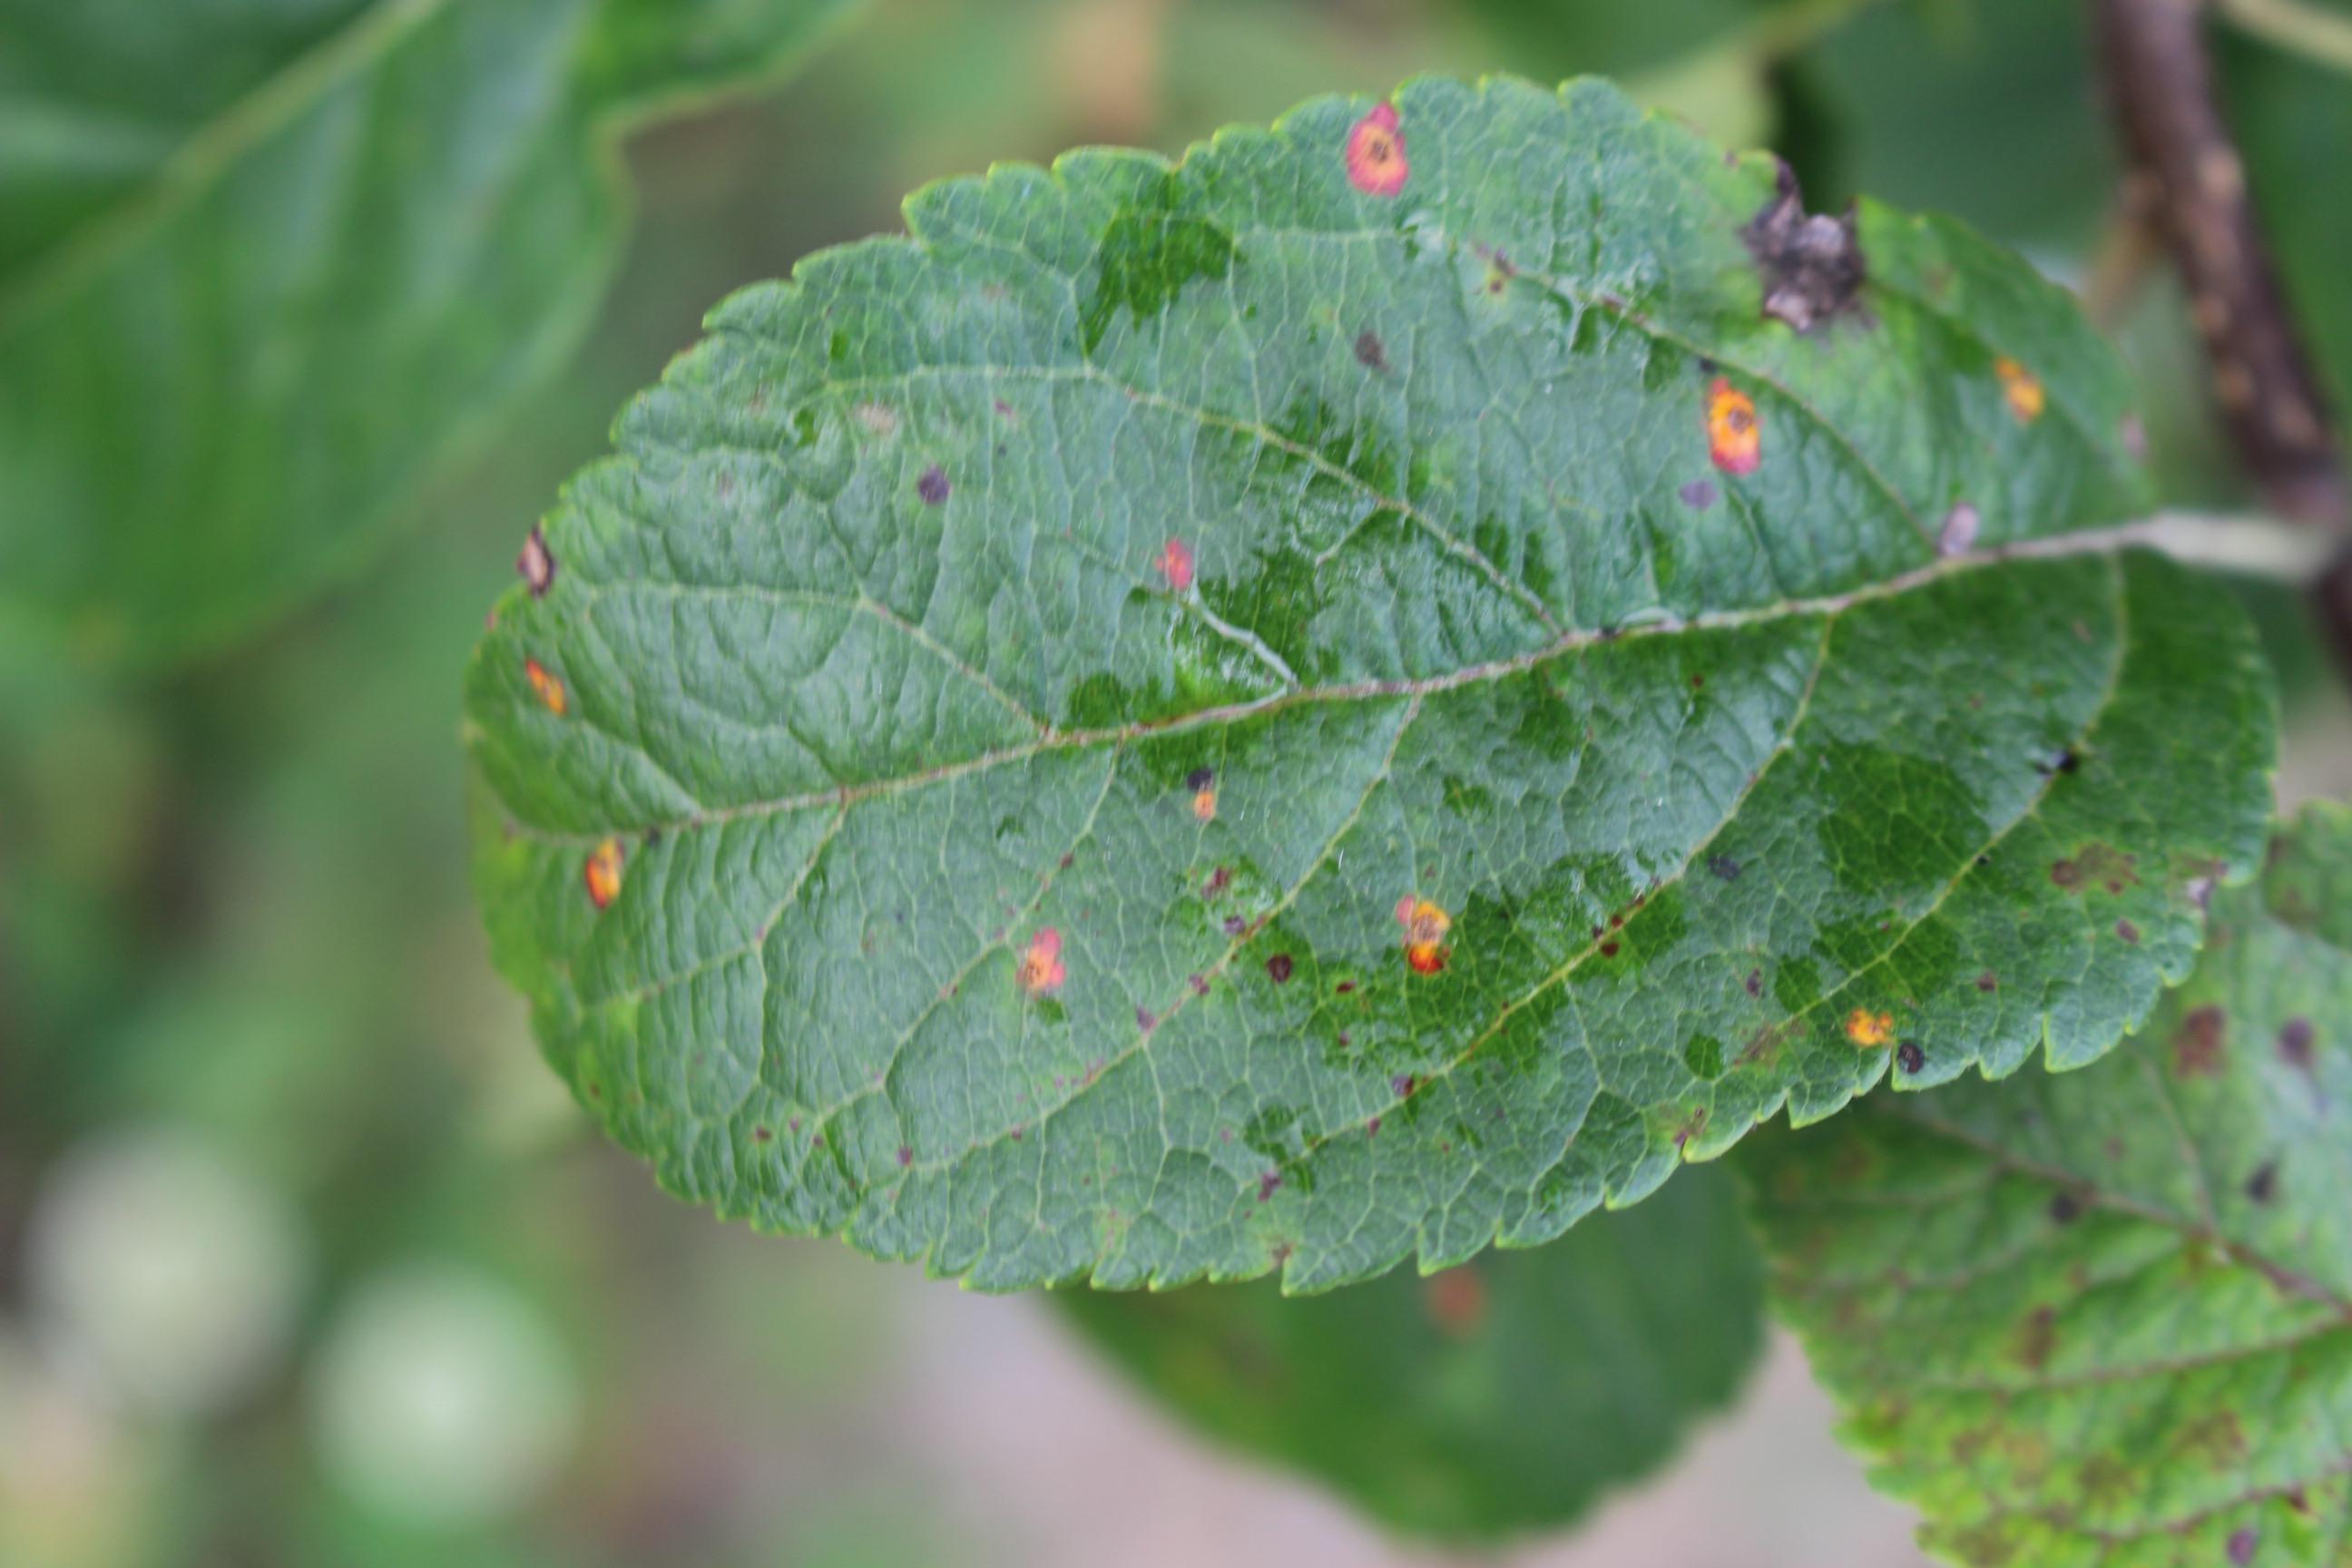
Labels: rust, complex